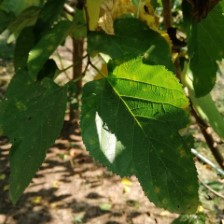
Variety: WhiteKing